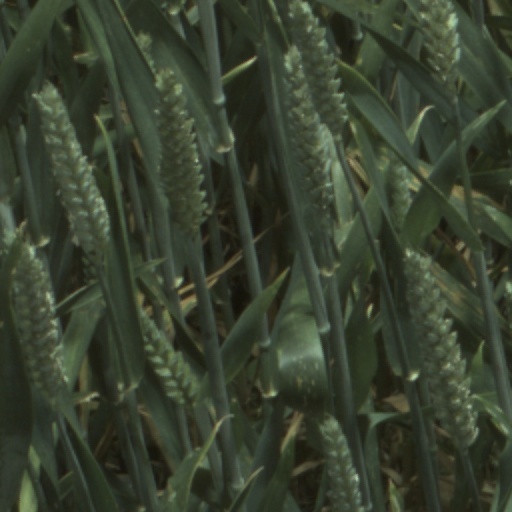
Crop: wheat